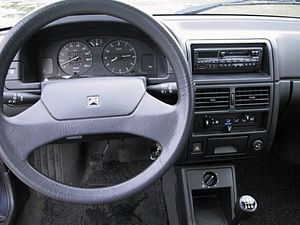
Citroën AX / Udvikling/historie / Facelift
Citroën AX var en minibil, bygget af den franske bilfabrikant Citroën mellem efteråret 1986 og slutningen af 1998 i Aulnay-sous-Bois nordøst for Paris.